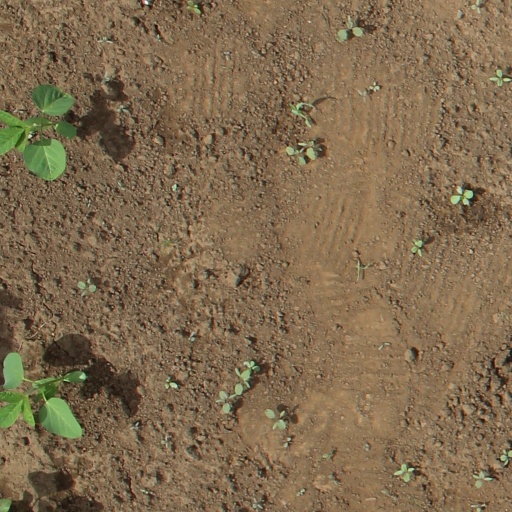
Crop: soybean